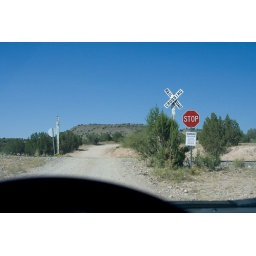
Crossing the Perkinsville Rd.The sign under the stop sign is warning of the road closures for the following weekend due to the Prescott Rally